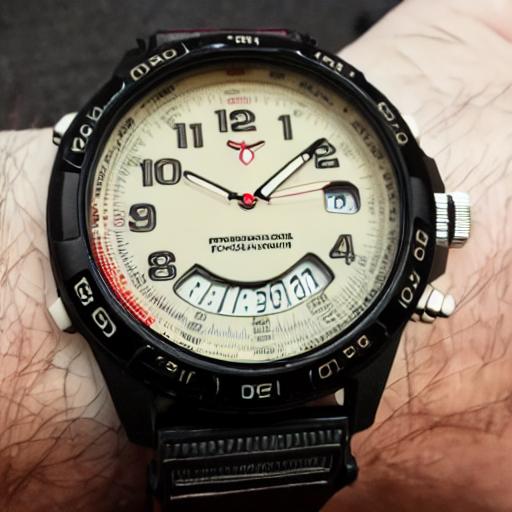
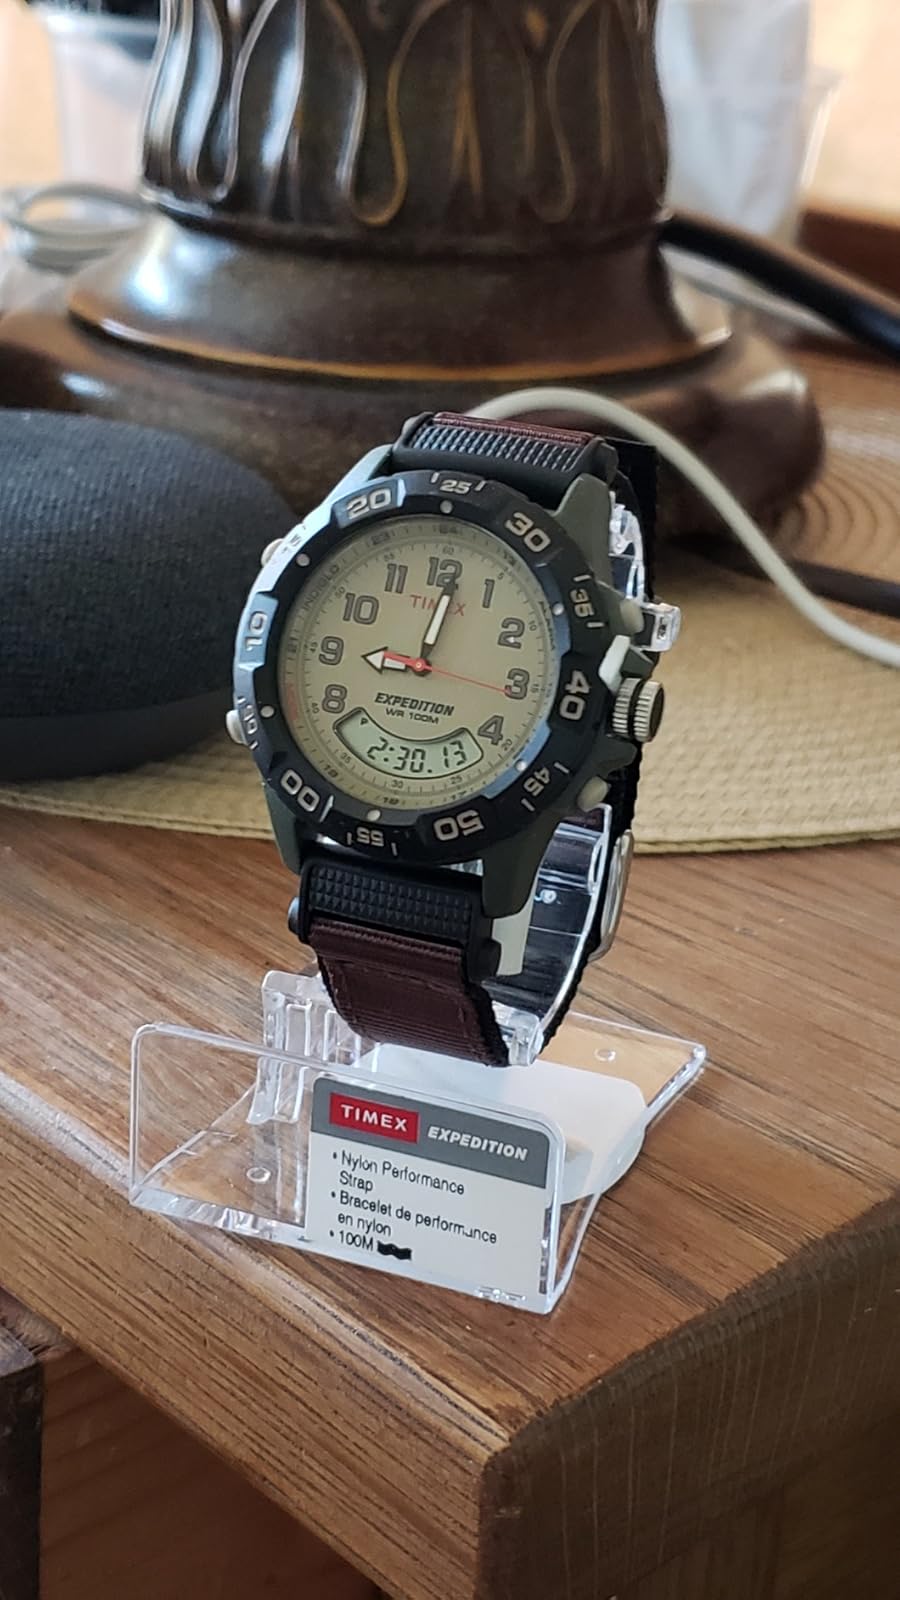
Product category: accessories_watch
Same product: no